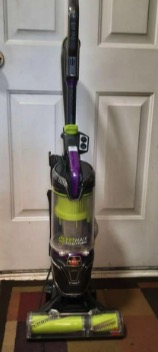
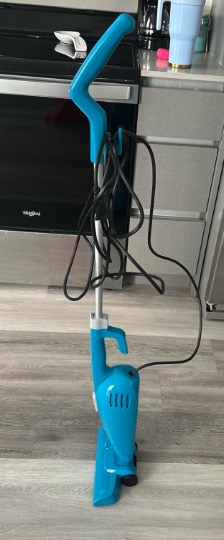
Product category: items_vacuum
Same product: no